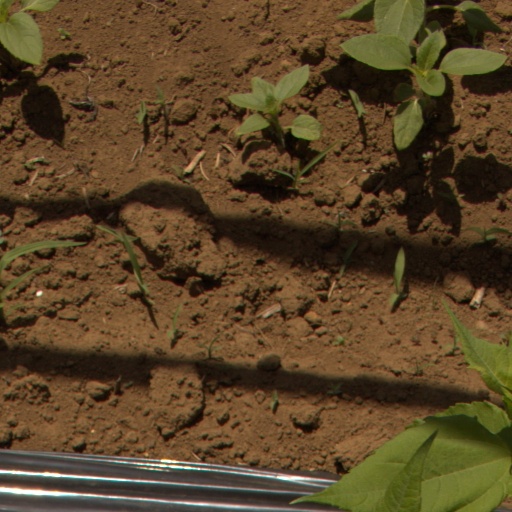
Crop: Jerusalem artichoke